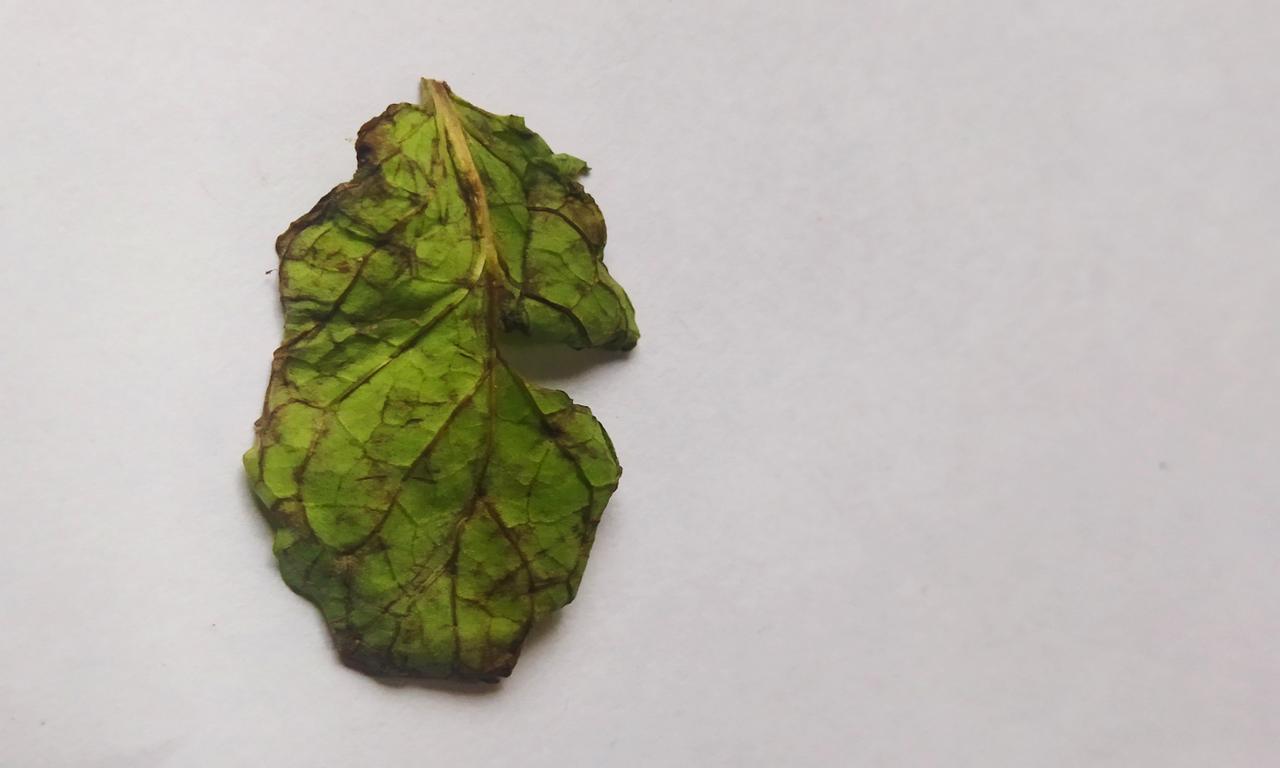
Label: Spoiled